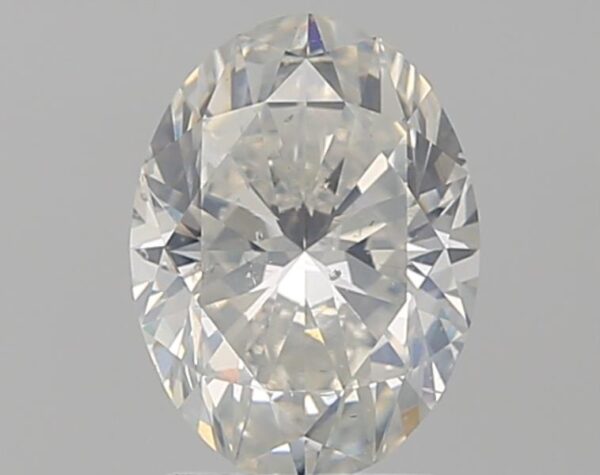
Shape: oval
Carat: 1.72
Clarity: SI2
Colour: H
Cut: EX
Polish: EX
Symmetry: EX
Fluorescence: F
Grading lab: GIA
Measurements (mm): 9.05 x 6.74 x 4.3